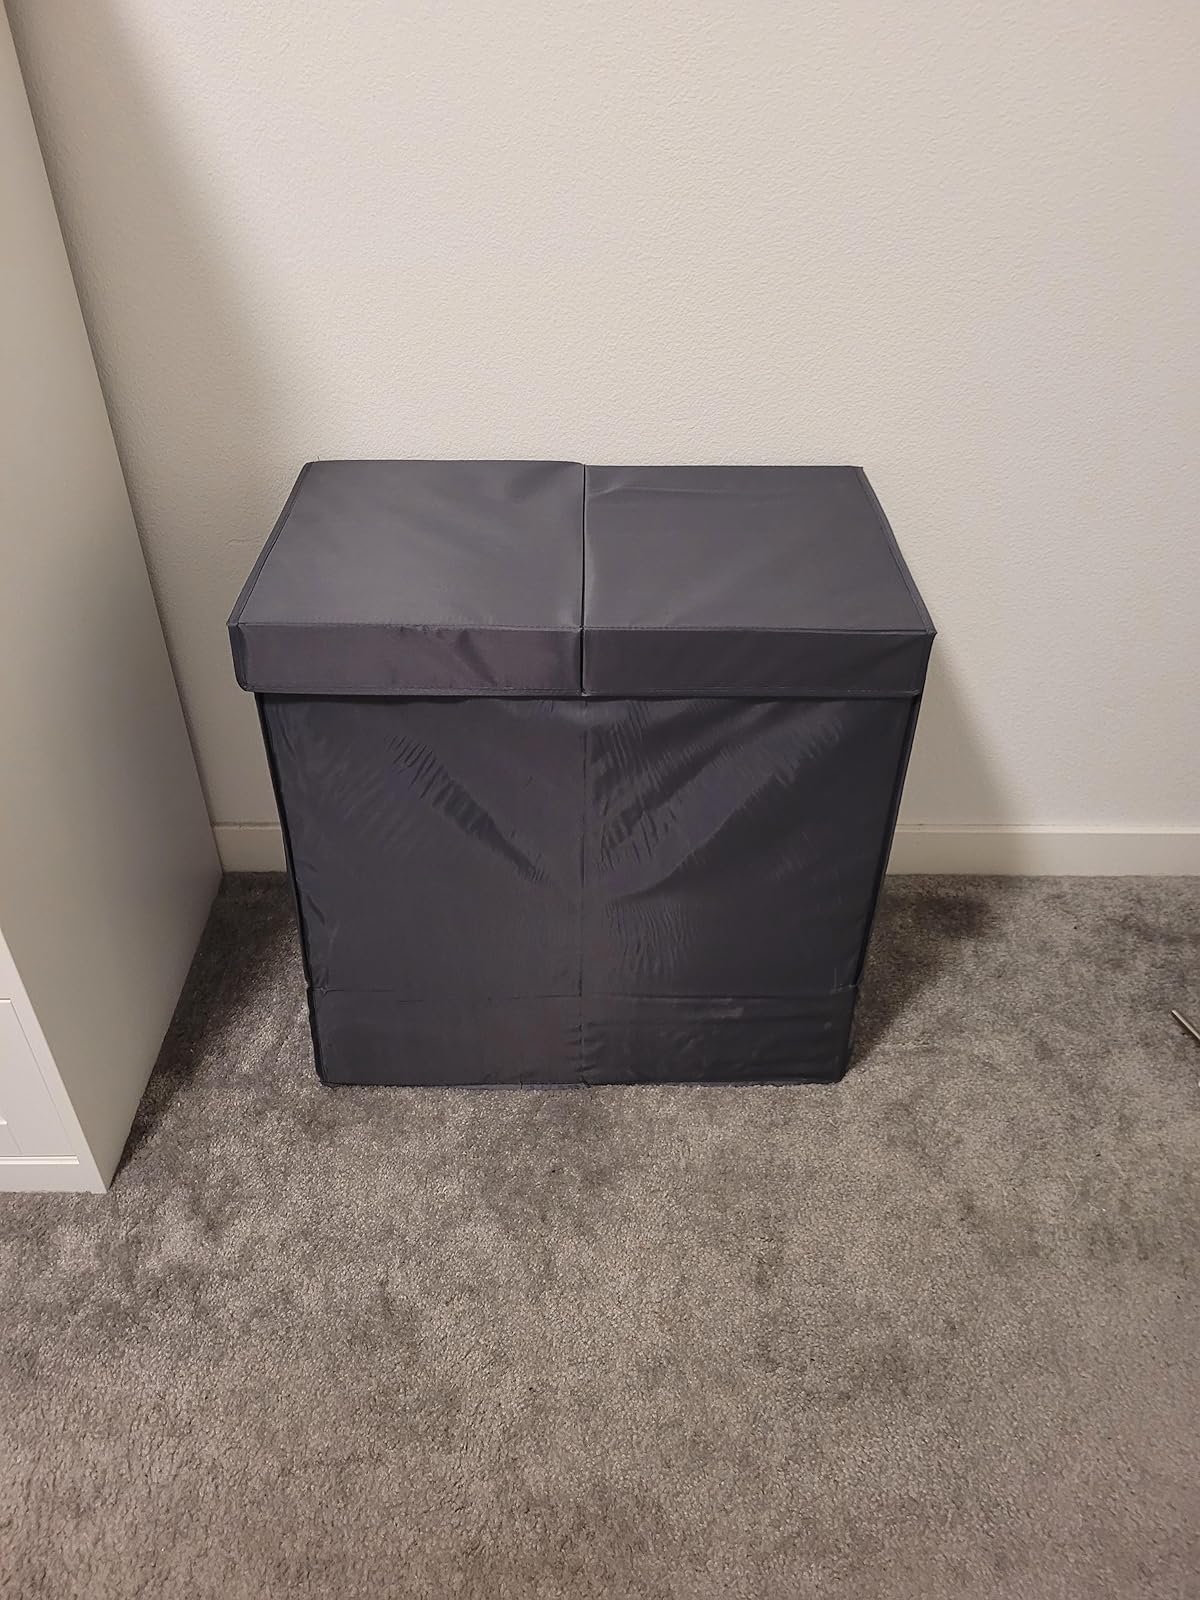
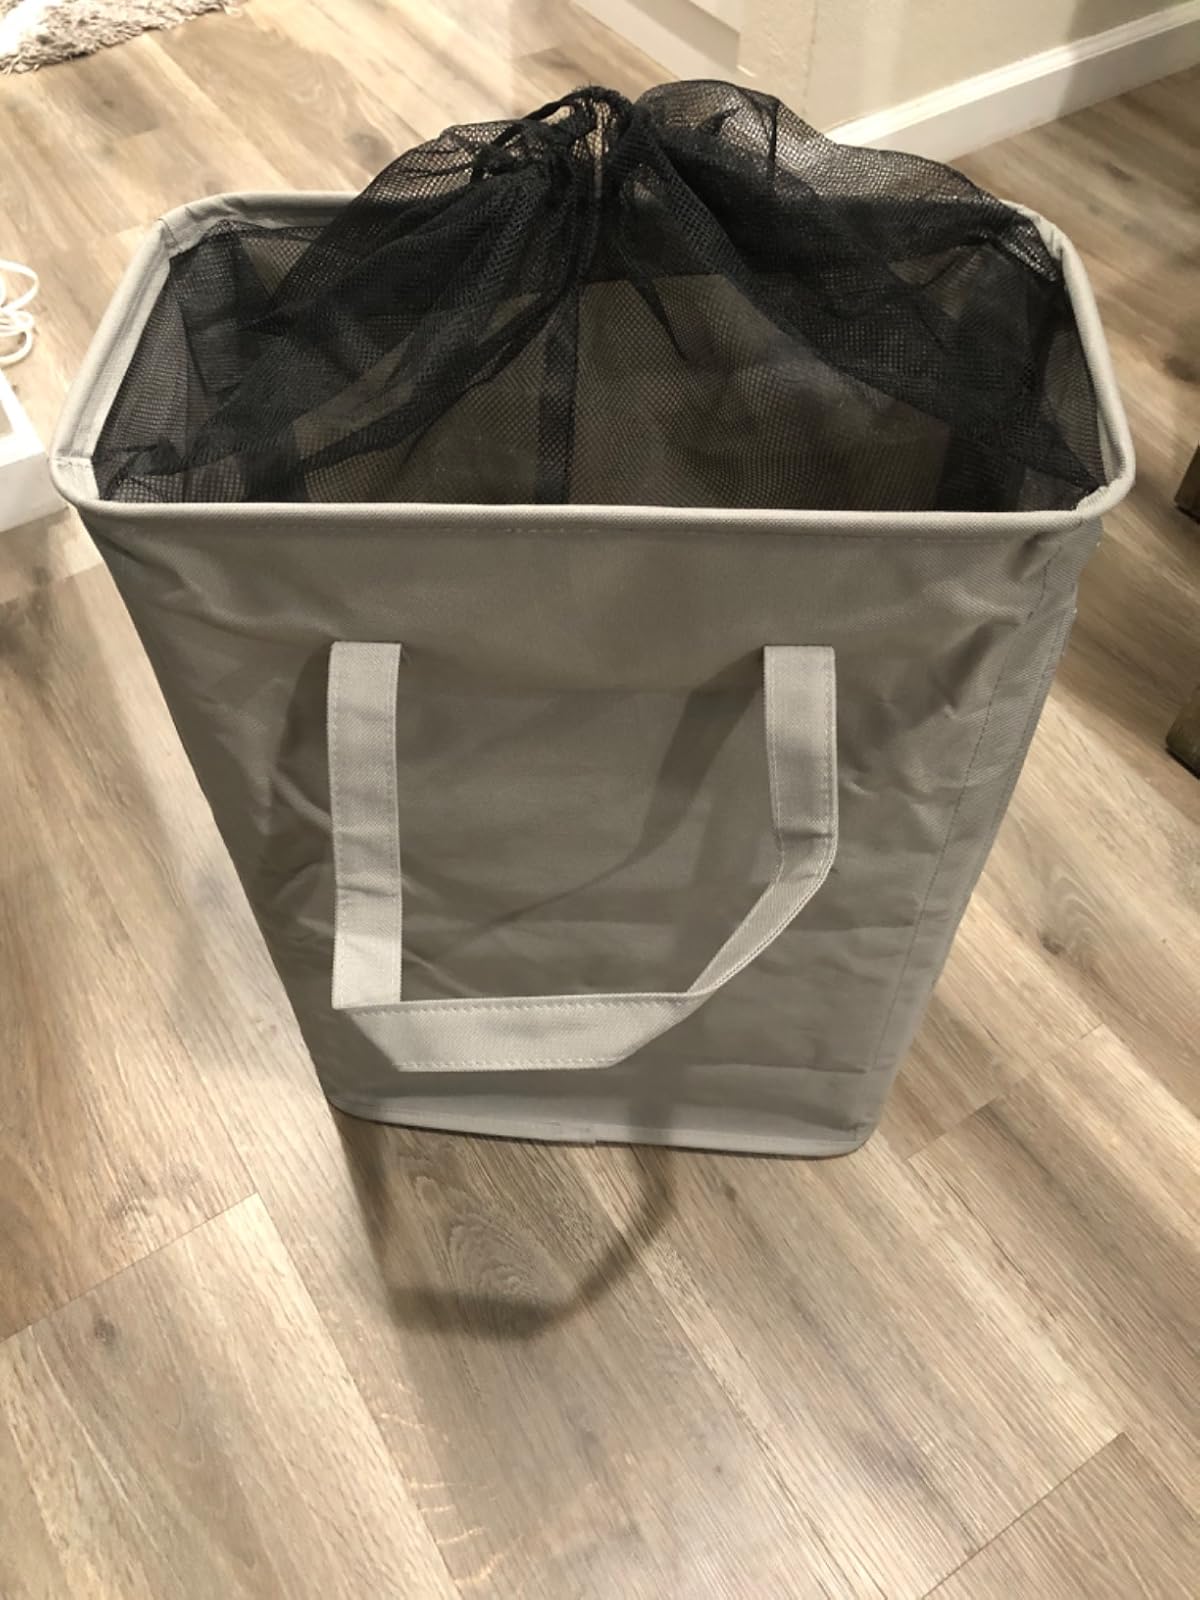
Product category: items_hamper
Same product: no